Avia B-534

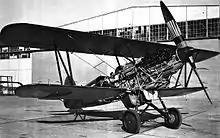
B-534, early variant

The B-534 was designed as a single-engine biplane fighter with a licence-built Hispano-Suiza inline powerplant, and fixed landing gear. The air forces of the 1930s were reluctant to abandon the manoeuvrability and climb rates of biplanes for the speed of monoplanes, even in the face of new and better technology. The success of Soviet pilots with biplanes may have contributed to this reluctance; they were known to strip their aircraft of sliding canopies, preferring to have the wind in their faces. Aircraft with two fabric-covered wings and fixed landing gear were also less expensive to manufacture.